Israel Antiquities Authority

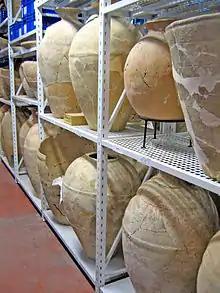
Israel Antiquities Authority storage room

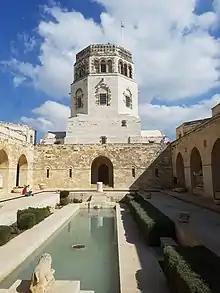
Rockefeller Museum

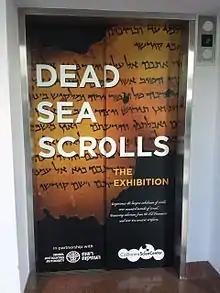
A Dead Sea Scrolls exhibition poster at the California Science Center says at lower left "In partnership with Israel Antiquities Authority"

The Israel Antiquities Authority (IAA, ; , before 1990, the Israel Department of Antiquities) is an independent Israeli governmental authority responsible for enforcing the 1978 Law of Antiquities. The IAA regulates excavation and conservation, and promotes research. The Director-General is Eli Escusido - sometimes written Eskosido.